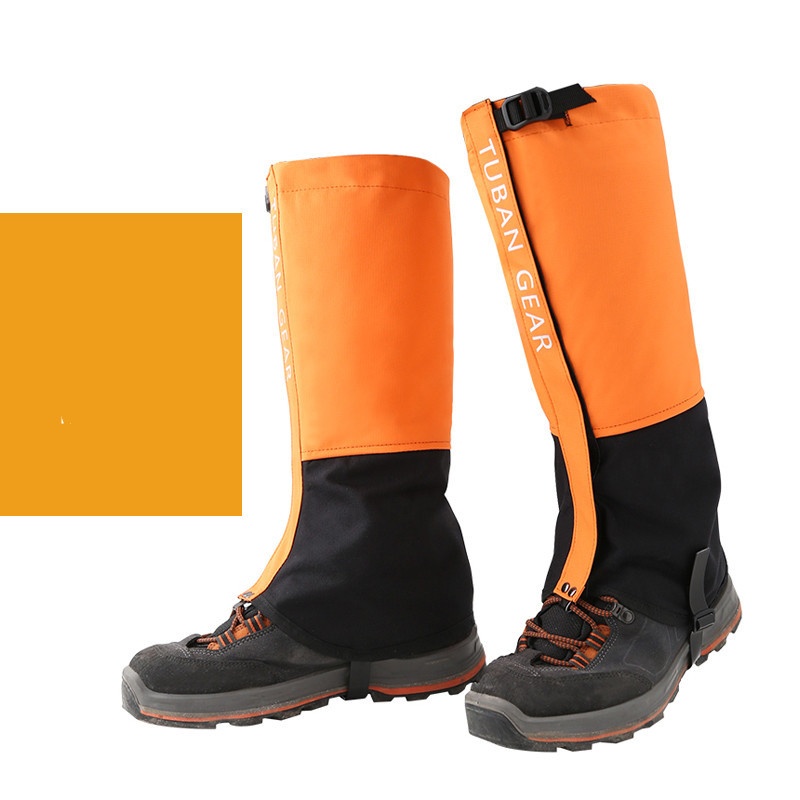
Flag Village Snow Cover Outdoor Mountaineering And Hiking Desert Sand Shoes
Product information: Brand Name: tuban Sports outdoor projects: mountaineering, ice climbing, river tracing, skiing Whether it is the same in the mall: Yes Size information: size: one size Packing list： hiking shoes*1
Brand: Flag Village
Category: Sporting Goods > Outdoor Recreation > Climbing > Climbing Apparel & Accessories